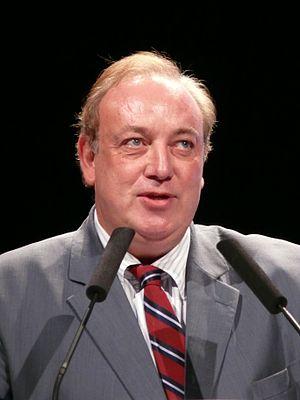
Marc-Philippe Daubresse à Lille (Nord, France).
Marc-Philippe Daubresse, né le 1ᵉʳ août 1953 à Lille, est un homme politique français. Sénateur du Nord, après avoir été longtemps maire de Lambersart et député de la 4ᵉ circonscription du Nord, il a occupé plusieurs fonctions ministérielles, en tant que secrétaire d'État chargé du Logement puis ministre délégué au Logement et à la Ville entre 2004 et 2005, et ministre de la Jeunesse et des Solidarités actives en 2010.
Le premier tour des élections municipales françaises de 2020 à Lille a eu lieu le 15 mars 2020. Le second tour, initialement prévu le 22 mars 2020, est d'abord reporté sine die en raison de la pandémie de Covid-19 en France, puis fixé au 28 juin 2020. Il s'agit du renouvellement du conseil municipal et du conseil métropolitain.
Le revenu de solidarité active est une prestation sociale française, gérée par les conseils départementaux, versée par les caisses d'allocations familiales et la mutualité sociale agricole et destinée à garantir à ses bénéficiaires, qu'ils aient ou non la capacité de travailler, un revenu minimum, avec en contrepartie une obligation de chercher un emploi ou de définir et suivre un projet professionnel visant à améliorer sa situation financière.
L’université de Lille est une université française publique située à Lille. Avec près de 75 000 étudiants, elle est l'une des plus grandes universités francophones. Étalée sur cinq principaux campus de la métropole lilloise, ses 23 composantes proposent des formations réparties en quatre grands domaines : Arts, lettres, langues, sciences humaines et sociales ; Droit, économie, gestion ; Santé ; Sciences et technologies.